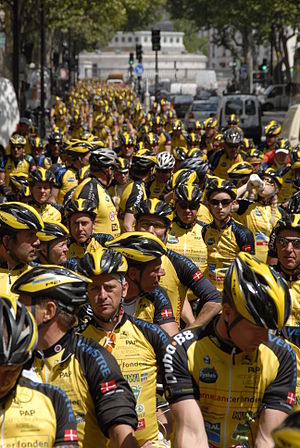
Team Rynkeby / Historie
Team Rynkeby rytterne tæt på målet i Paris.
Team Rynkeby tæt på målet i Paris 2011
Team Rynkeby er et velgørenhedscykelhold, som hvert år cykler til Paris for at samle penge ind til børn med kræft. Cykelholdet blev stiftet af medarbejdere hos den danske juicevirksomhed Rynkeby Foods i vinteren 2001-2002, og i sommeren 2002 kørte det første Team Rynkeby-hold bestående af 11 cykelryttere og én hjælper den godt 1.200 km lange tur fra stationsbyen Ringe til Paris. I 2015 blev der indsamlet over 48 millioner kr. fra hold i seks lande, hvoraf de 32,8 mio. blev doneret til Børnecancerfonden.